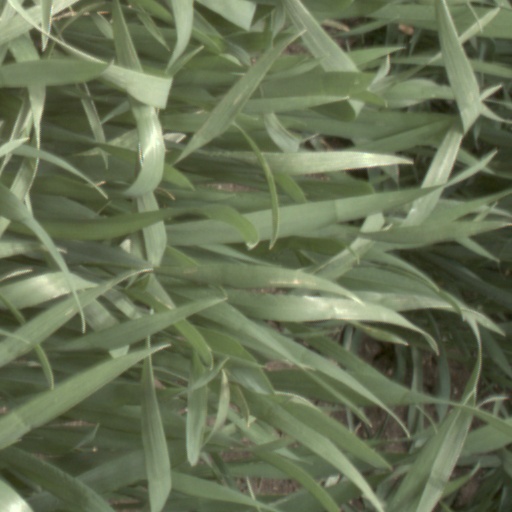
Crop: wheat